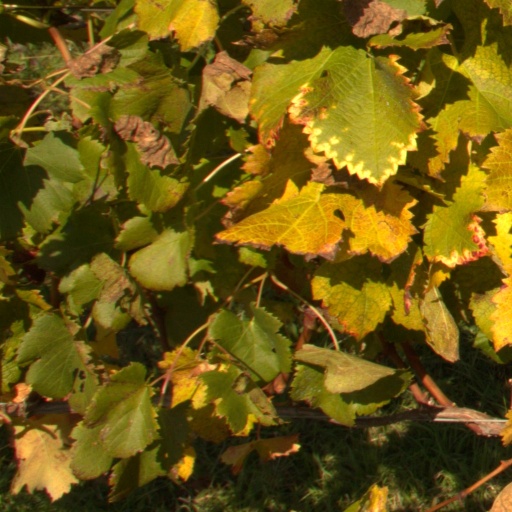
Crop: grape